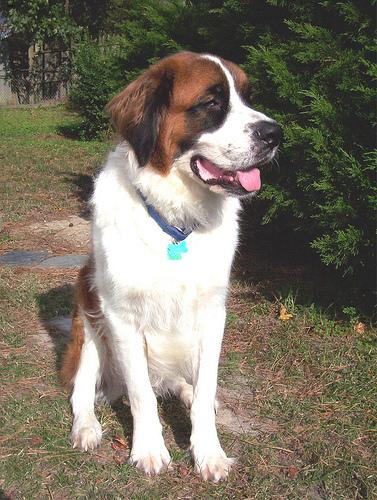
Breed: saint bernard